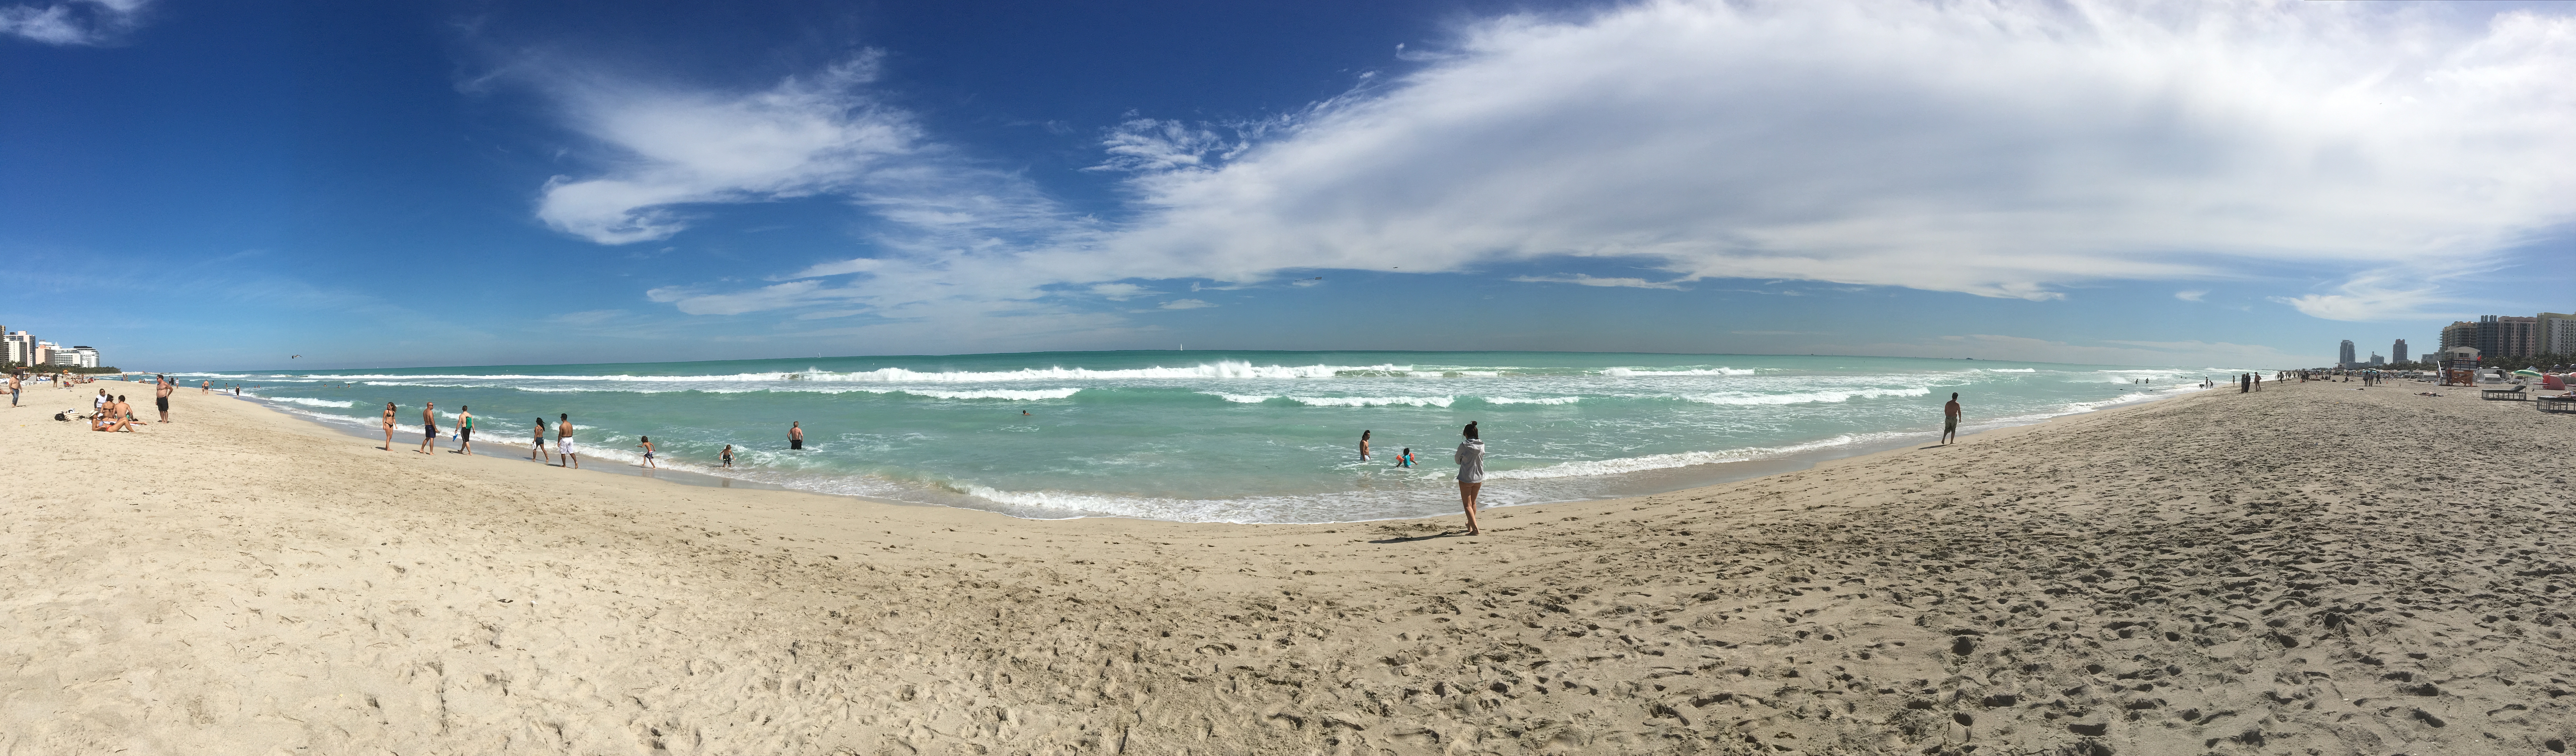
beach, sea, coast, water, sand, ocean, horizon, shore, wave, panorama, vacation, relax, paradise, scenic, seascape, bay, terrain, body of water, miami, cape, wind wave